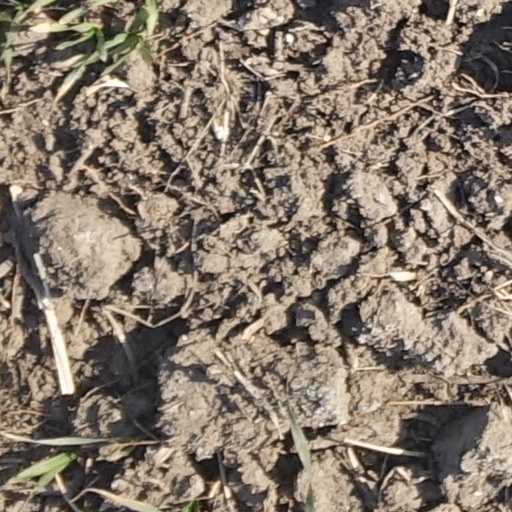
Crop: wheat